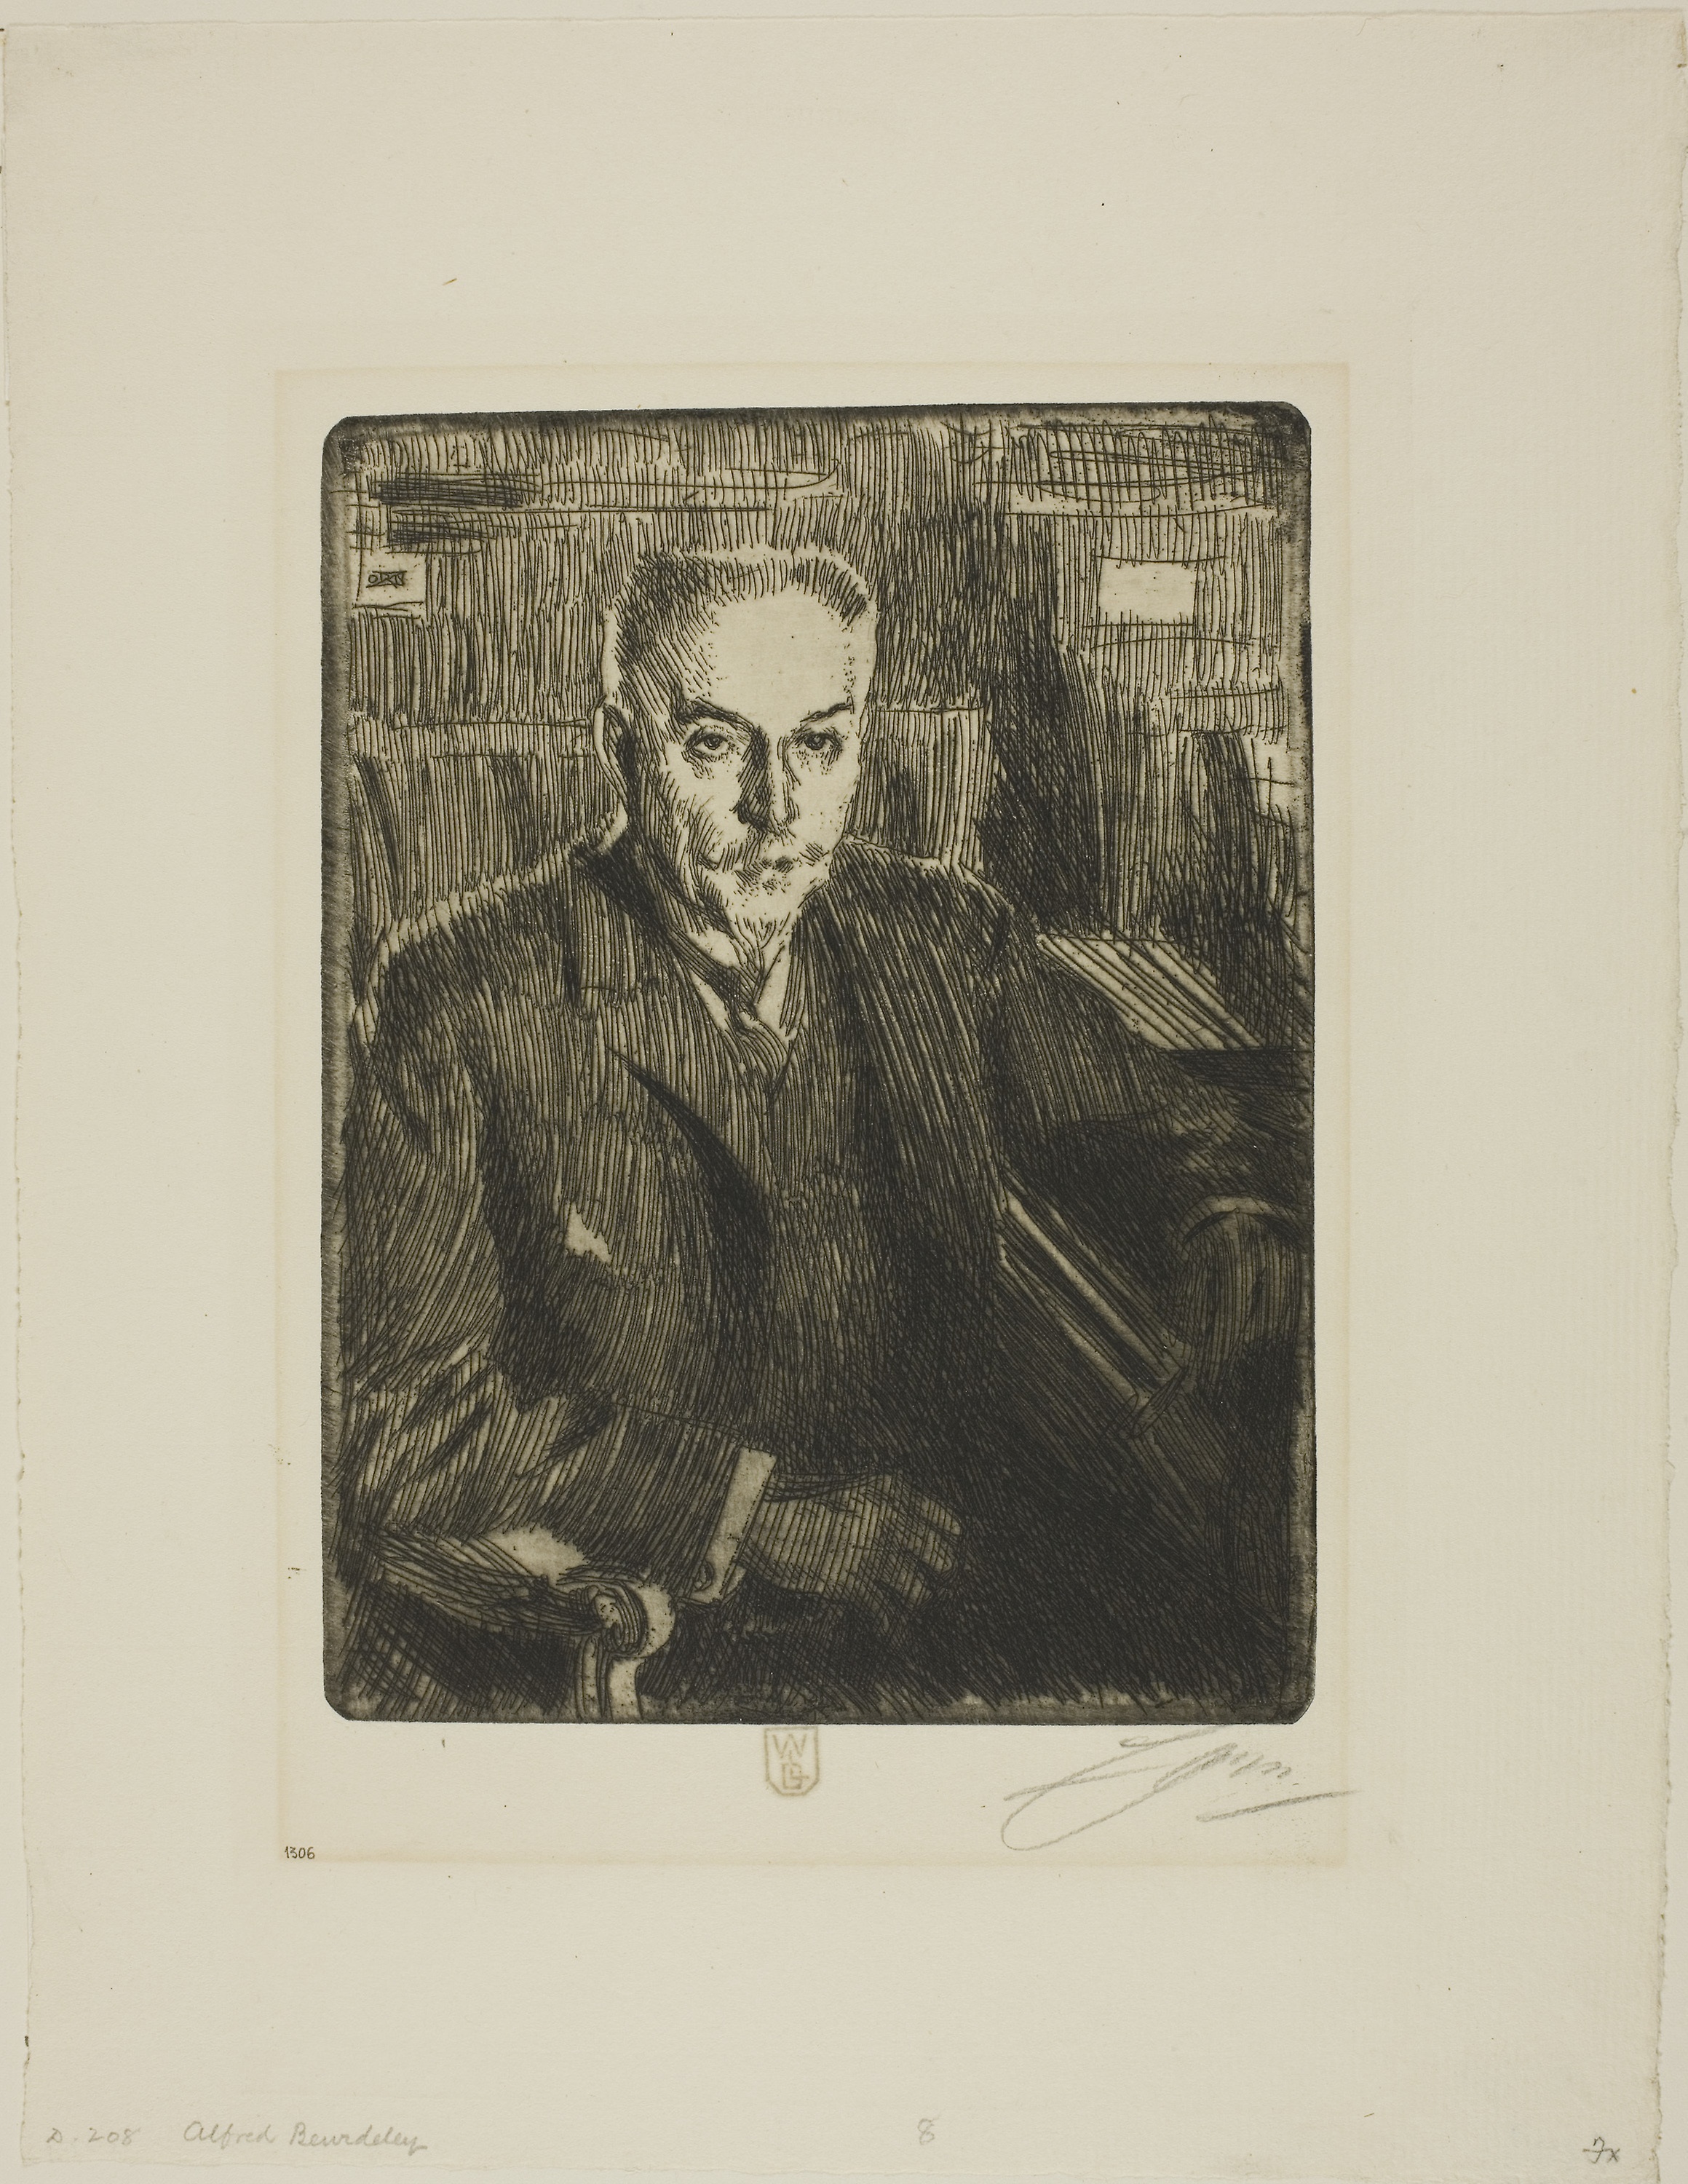
art, portrait, modern art, painting, picture frame, visual arts, artwork, art gallery, drawing, history